Stillwater Cove

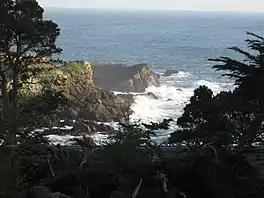
From above

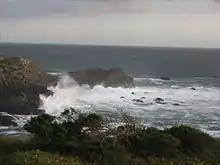
View from above in stormy weather

Stillwater Cove is an inlet between the museum and town of Fort Ross, California and Salt Point State Park. The cove is open to the public. Red abalone is hunted in the cove. It is adjacent to Stillwater Cove Regional Park. There is also a nearby ranch.